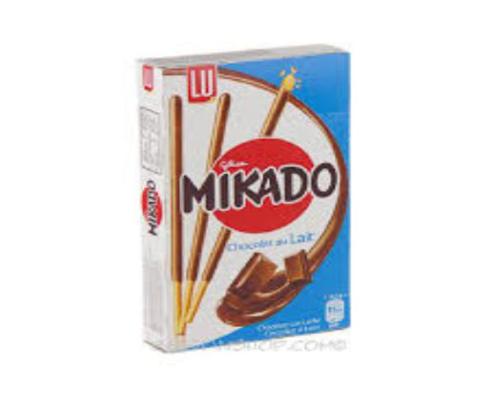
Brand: mikado
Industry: Food